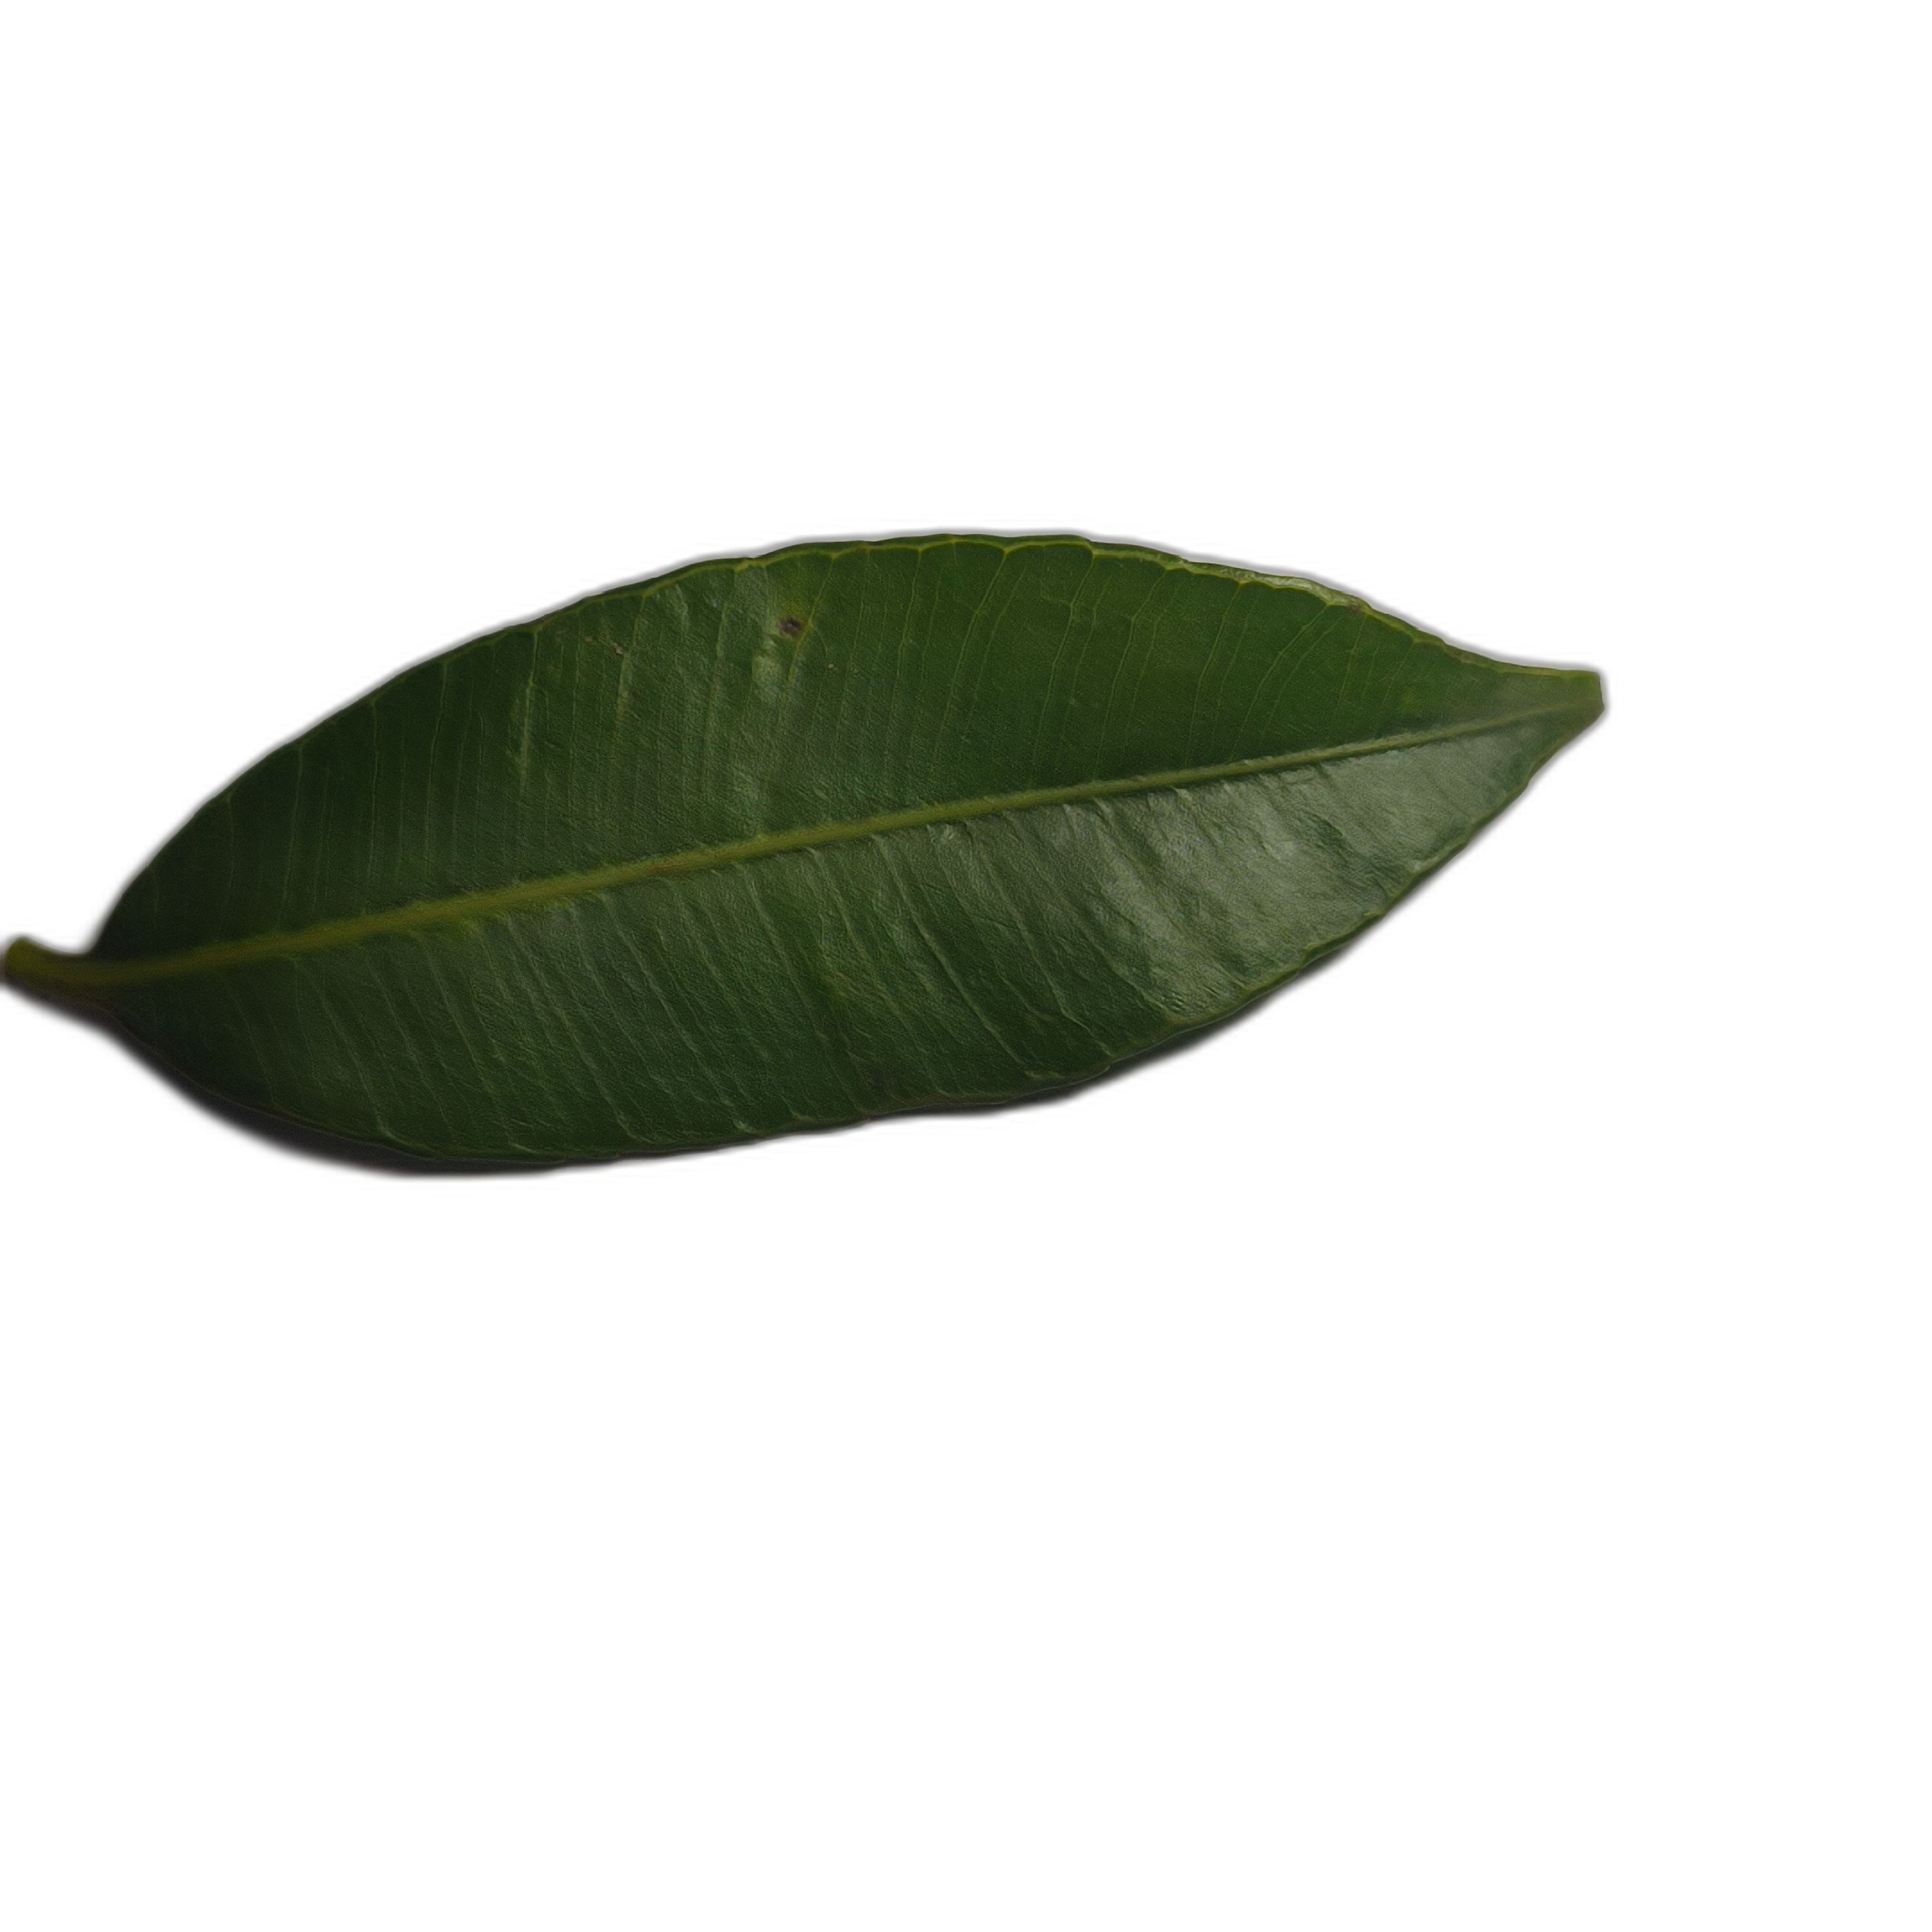
Label: healthy